Wh-movement

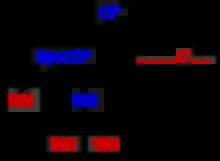
Figure 1. Phrase structure of multiple wh-movement in Bulgarian

In Bulgarian and Romanian, a wh-element is attracted into [Spec-CP] and the other wh-elements are adjoined into the first wh-word in [Spec-CP].